Oil of Saints

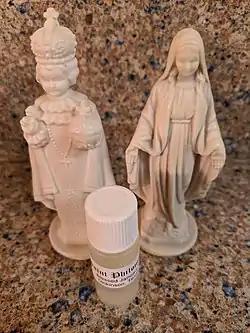
Oil of Saint Philomena

The Oil of Saints, also known as the Manna of the Saints, is "an aromatic liquid with healing properties" or "holy water (very much like myrrh)" which "is said to have flowed, or still flows, from the relics or burial places" of certain Christian saints, who are known as myroblytes while the exudation itself is referred to as myroblysia or myroblytism. In the Eastern Orthodox Church, some icons are also believed to release such oil.